Sky position (RA, Dec in degrees): 318.029, -0.7281
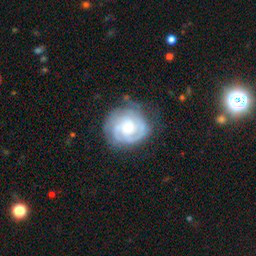
Galaxy morphology: Unbarred Tight Spiral Galaxies